Marine Aircraft Group 16

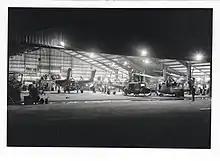
Night maintenance at MMAF, late 1968

At the beginning of 1968 the group comprised H&MS-16, MABS-16, VMO-2, HMM-262, HMM-265, HMM-363 and HMH-463. H&MS-16 had a detachment of 14 O-1C/G Bird Dog air control and observation aircraft and one C-117D Skytrain transport. The group also had operational control of the U.S. Army's 245th Surveillance Aircraft Company, equipped with 18 OV-1 Mohawk